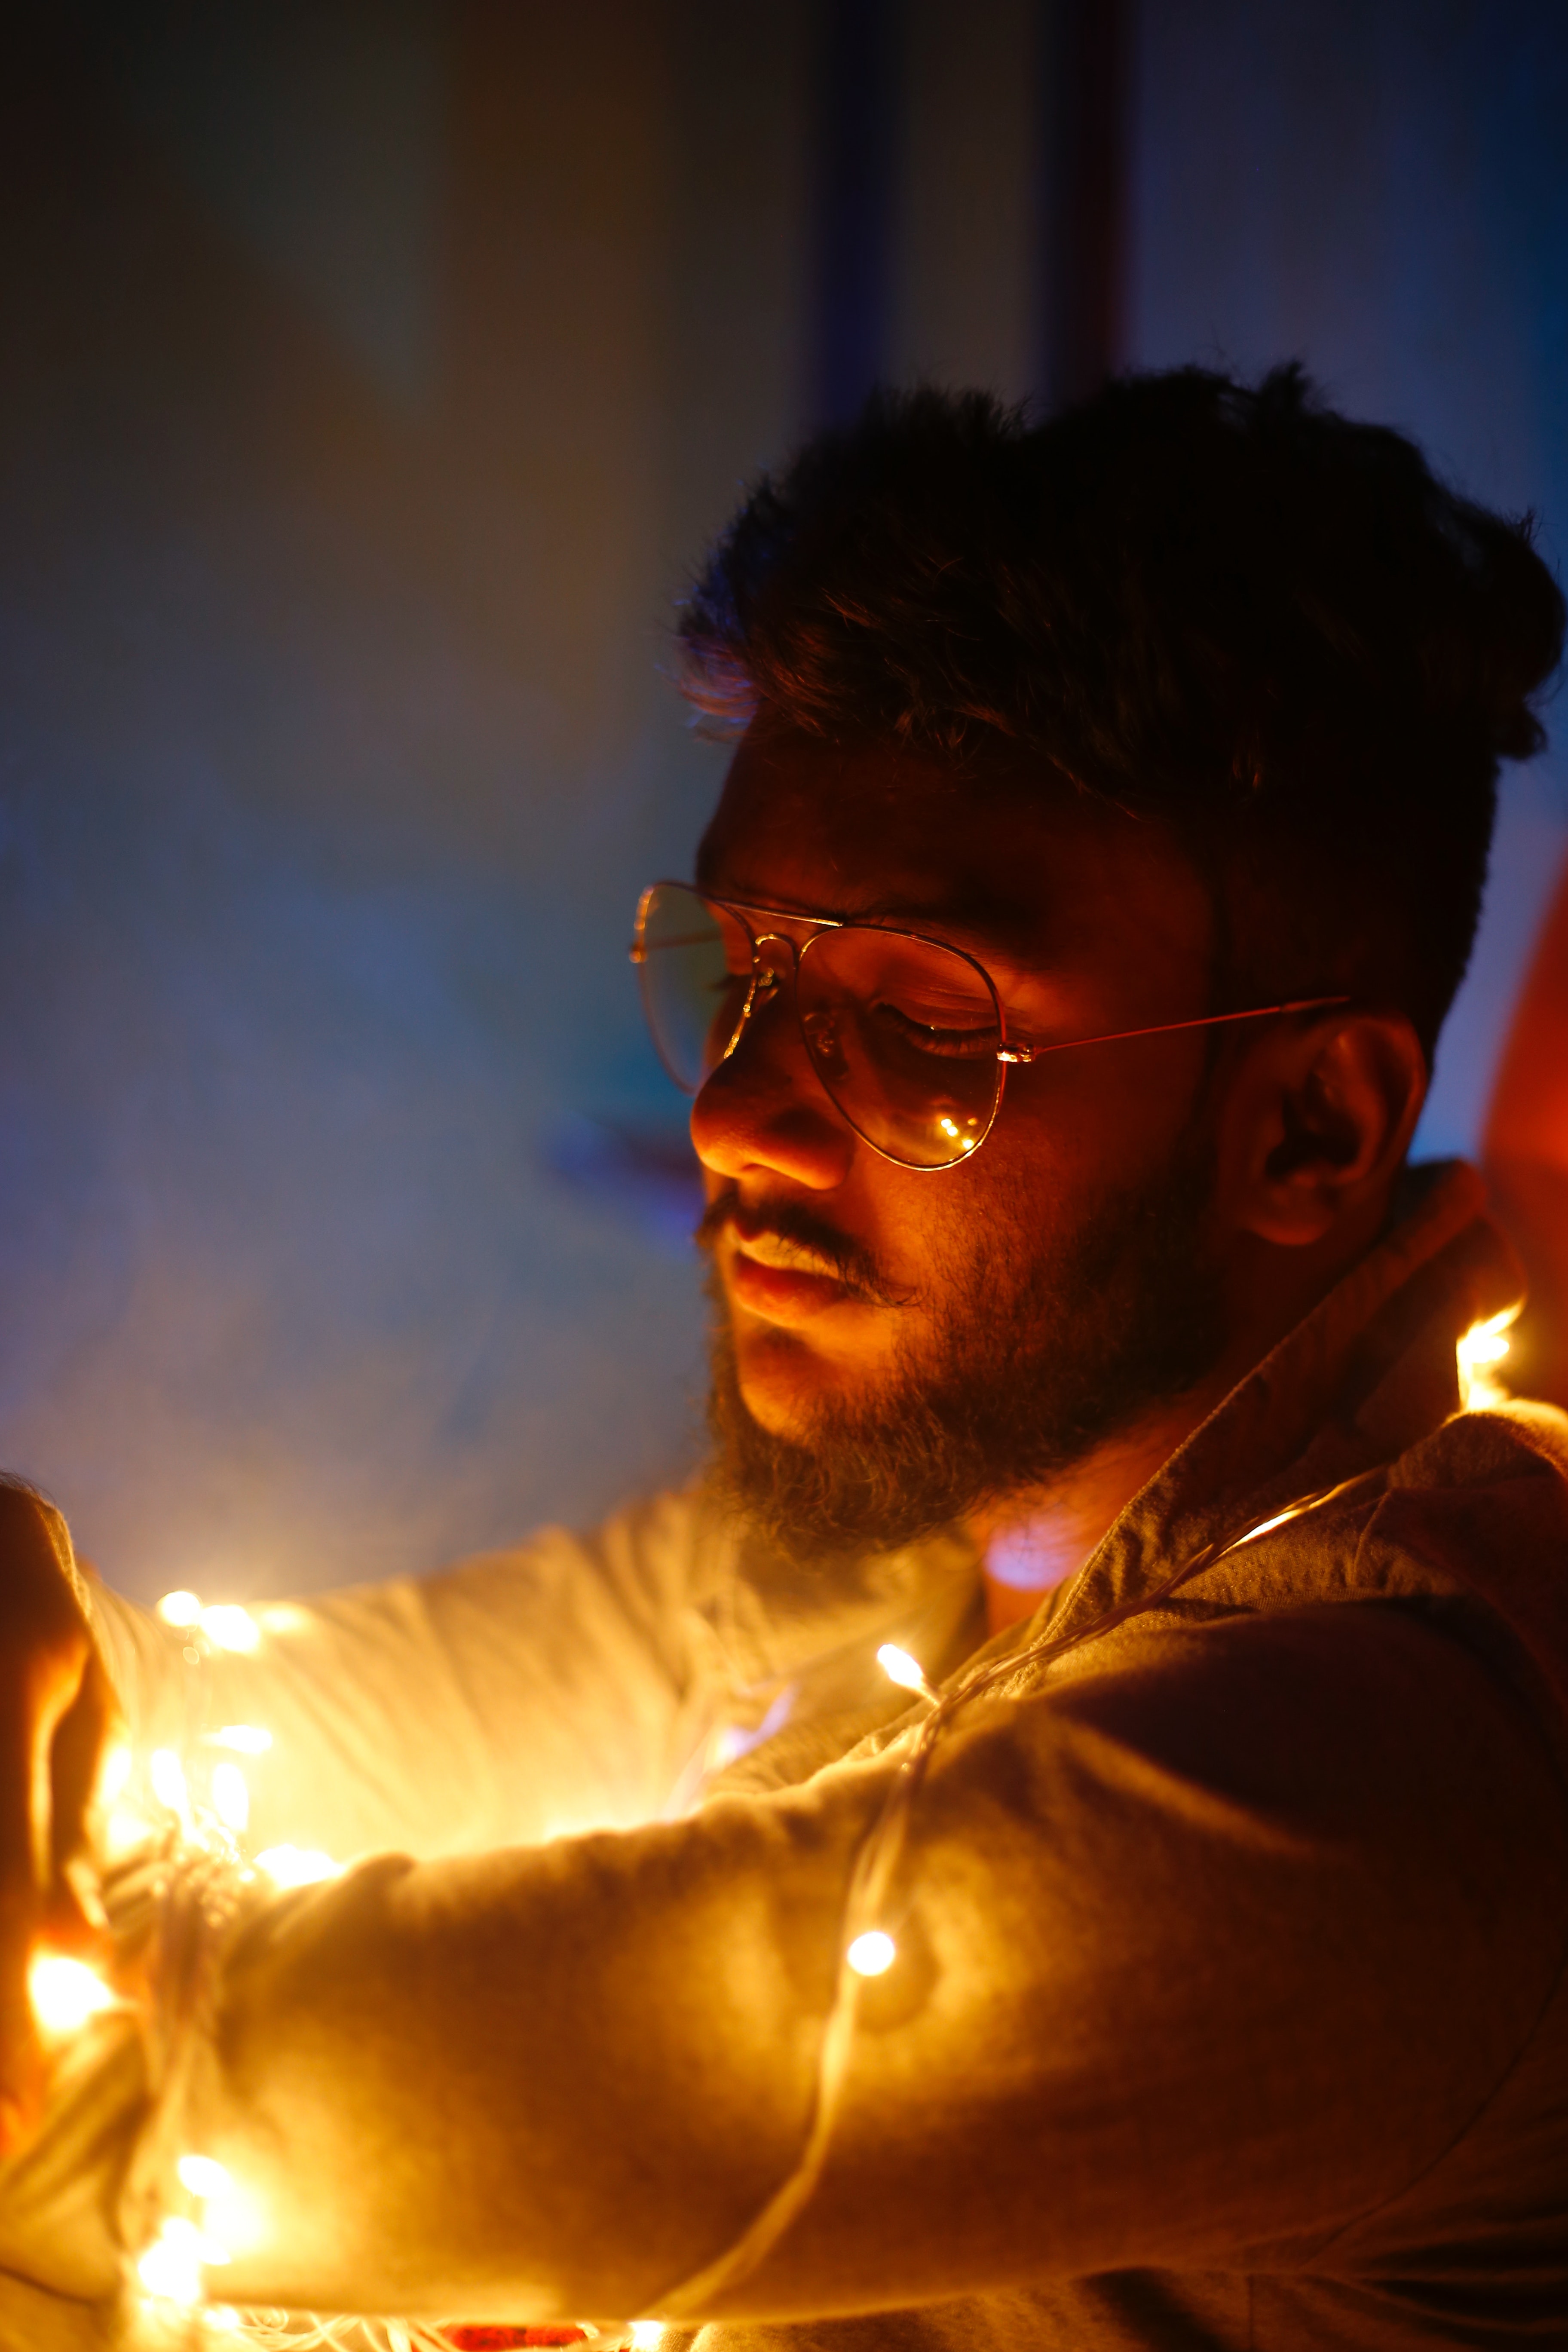
heat, light, human, fun, fire, glasses, photography, night, flame